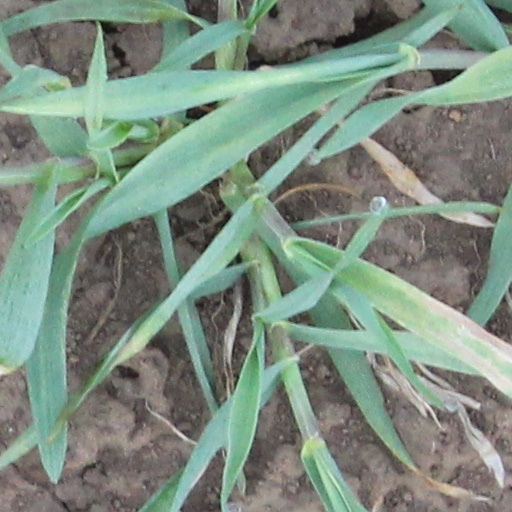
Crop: wheat